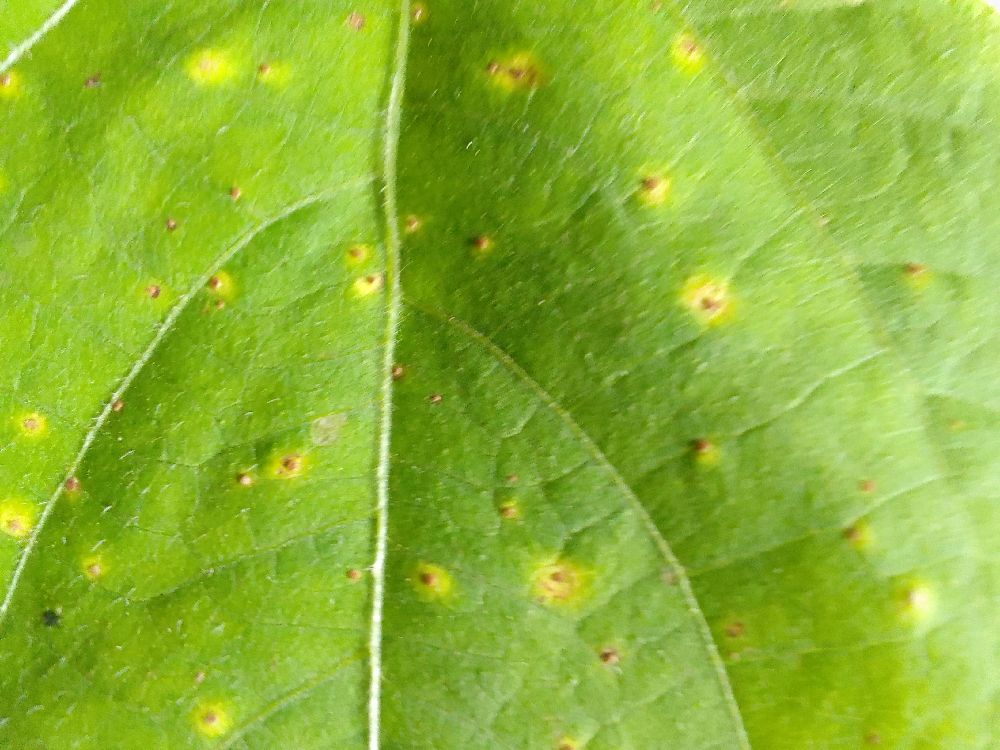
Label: rust